Kadam (Tibetan Buddhism)

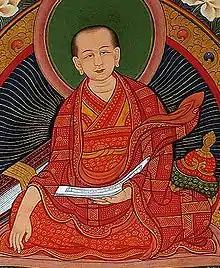
Chekawa Yeshe Dorje, a prolific author of "Training the Mind in Seven Points" which focuses on developing compassion and bodhicitta in one's life.

The Kadampa lineage was also known for an oral tradition called lojong ("mind training") which focused on developing bodhicitta through various contemplations and mental techniques, such as contemplatively taking all beings' suffering and giving them all of one's happiness (a meditation known as "Tonglen"). One of the earliest examples of a lojong text is Atiśa's "Bodhisattva’s Jewel Garland."